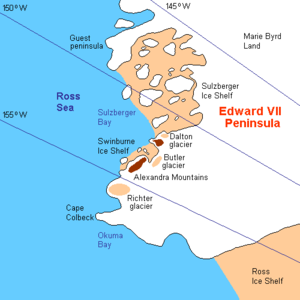
King Edward VII Land
Kort over King Edward VII Land.
King Edward VII Land, også Edward VII Peninsula, er en stor, isdækket halvø som udgør den nordvestlige del af Marie Byrd Land i Antarktis. King Edward VII Land stikker ud i Rosshavet og er defineret af Rossbarrieren i sydvest, Okuma Bay i vest og Sulzberger Bay og Saunders Coast i øst.